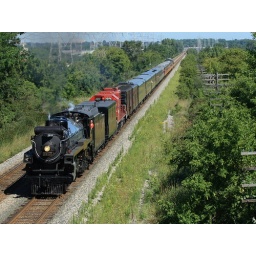
CP 2816 climbs Lake hill with train 28B in tow.